1911 Florida Gators football team

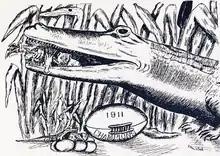
A cartoon showing the Gators eating all of their opponents

The 1911 Florida football team was the first to officially use the "Gators" nickname, though the exact timing and rationale behind the choice is unclear. The squad was captained by Neal "BoGator" Storter, and according to university lore and former UF historian Carl Van Ness, the team simply adopted his nickname. However, Storter himself denied the story and stated the mascot originated when a reporter for the "Macon Telegraph" wrote "Macon to be invaded by a bunch of alligators" before Florida arrived in town to play the Mercer Bears in 1910.